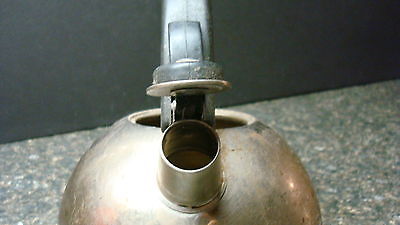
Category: kettle